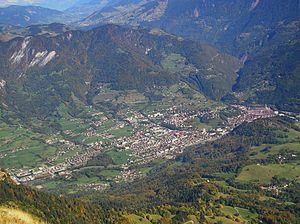
La ville d'Ugine en Savoie, vue du sommet de la dent de Cons.
Ugine est une commune française située dans le département de la Savoie, en région Auvergne-Rhône-Alpes.
Saint Alexis d'Ugine, et mort le 22 août 1934 à Ugine (France), est un saint prêtre orthodoxe fêté le 22 août (dormition), le 13 octobre (translation des reliques) et le 20 juillet (synaxe des nouveaux saints russes de France).